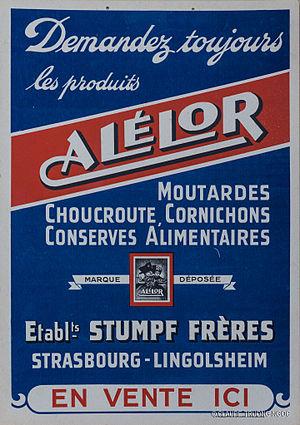
Alélor, fondée en 1873, est une entreprise agroalimentaire française implantée à Mietesheim, en Alsace, qui fabrique de la moutarde, du raifort et divers condiments. Elle est l’unique entreprise de transformation de raifort en France et la dernière moutarderie alsacienne.